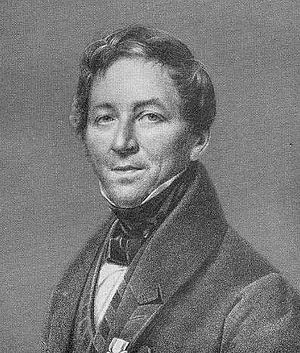
August Böckh, né à Karlsruhe le 24 novembre 1785 et mort à Berlin le 3 août 1867, est un philologue et antiquaire allemand.